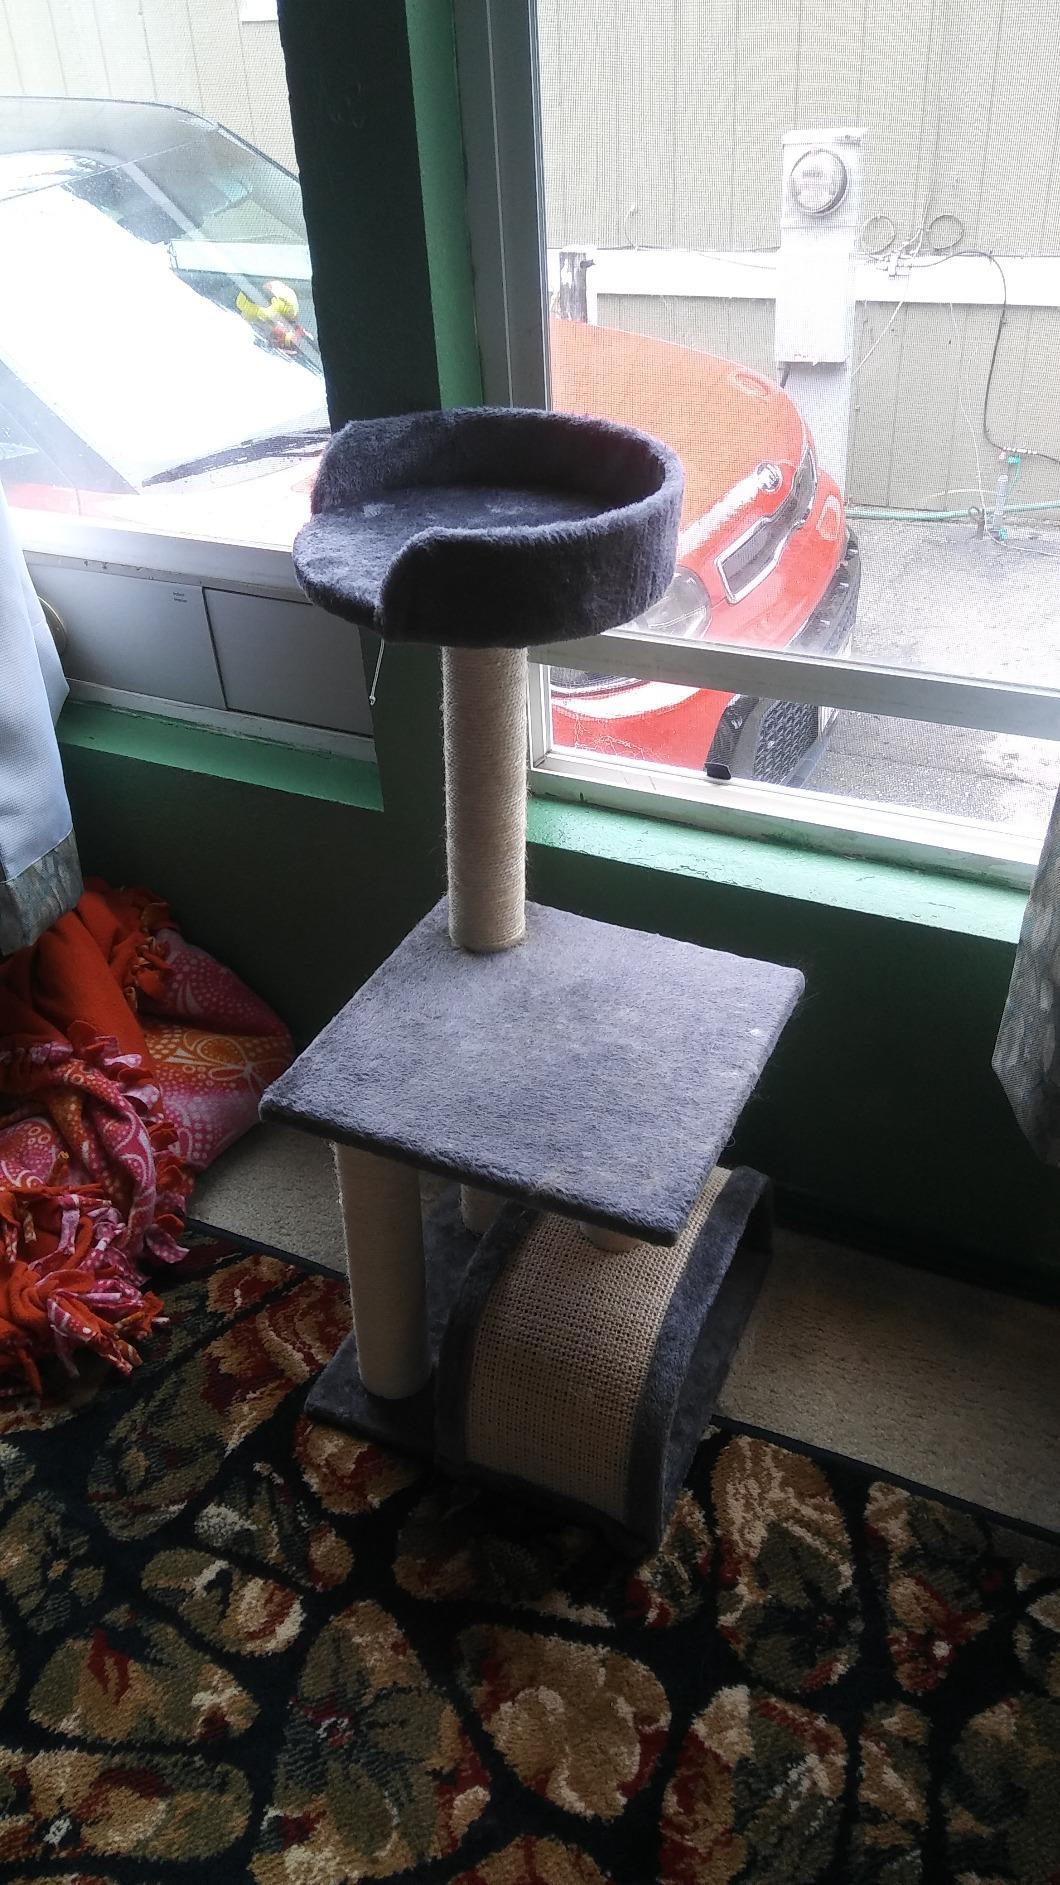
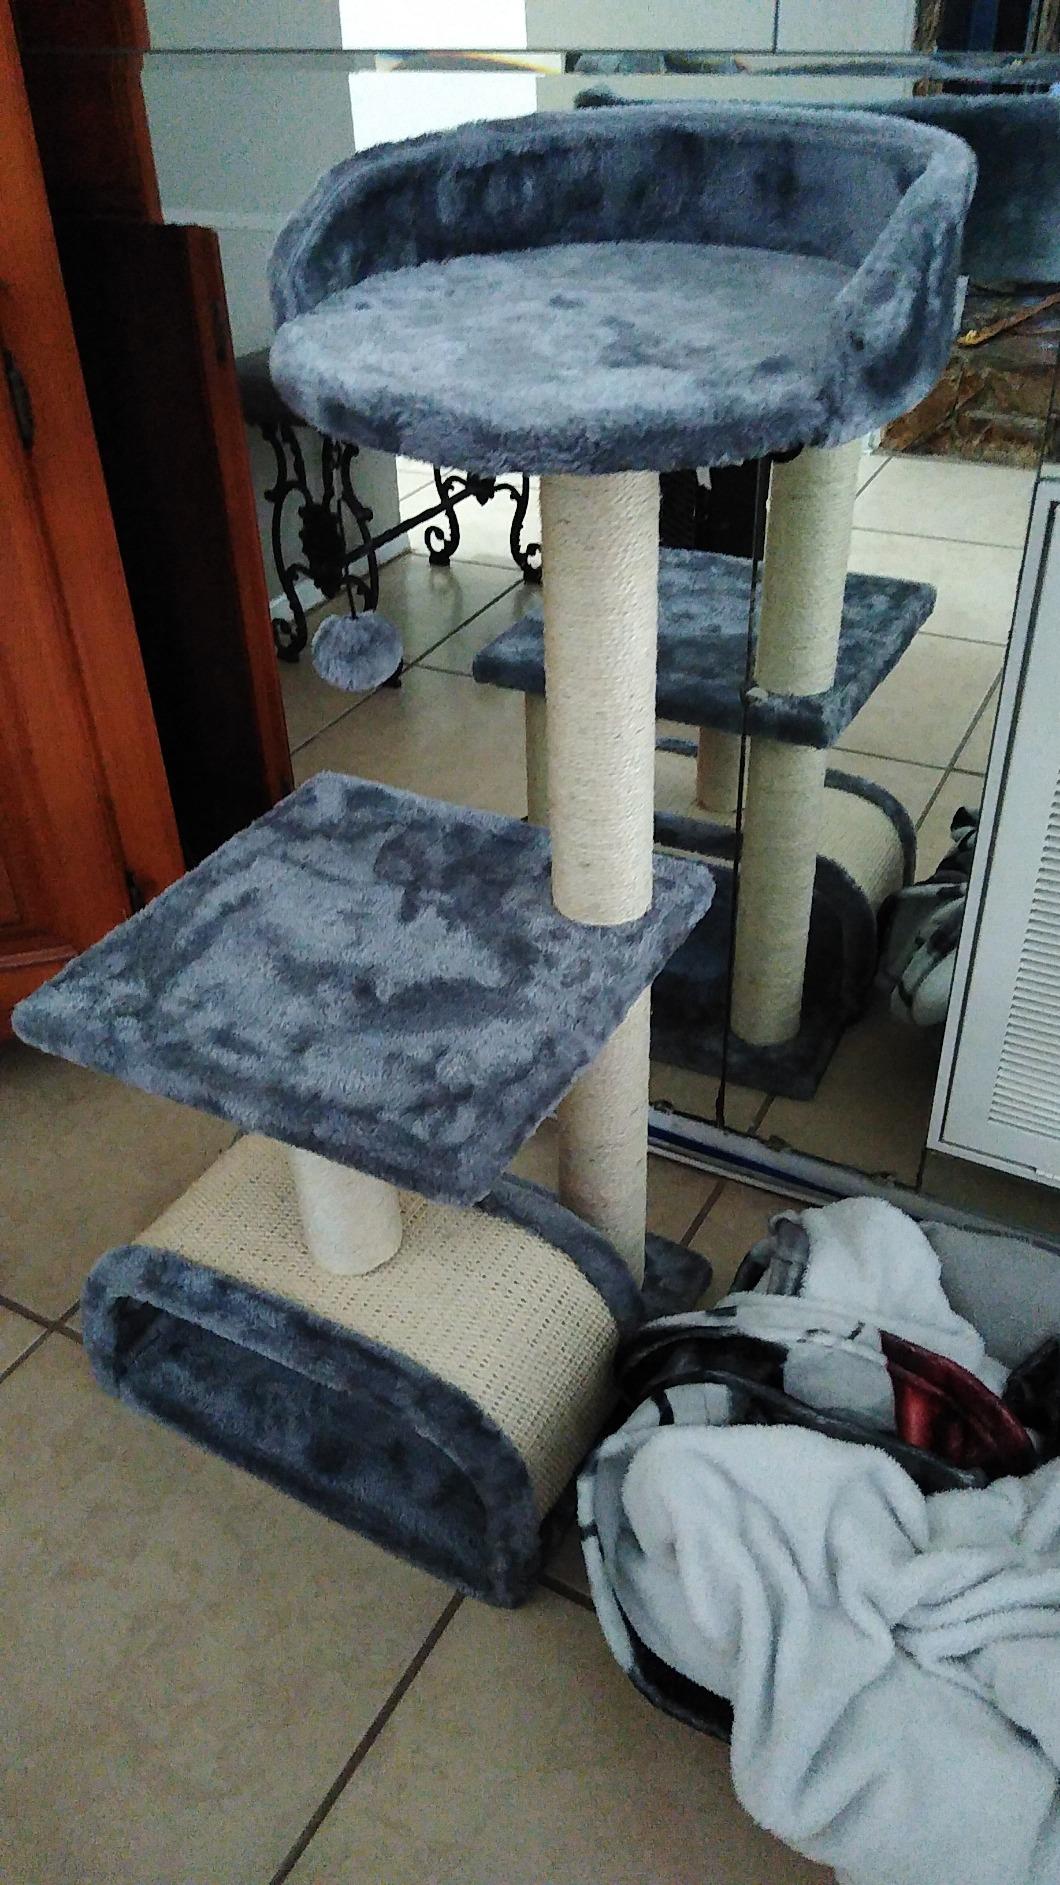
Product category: items_cat tree
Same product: yes